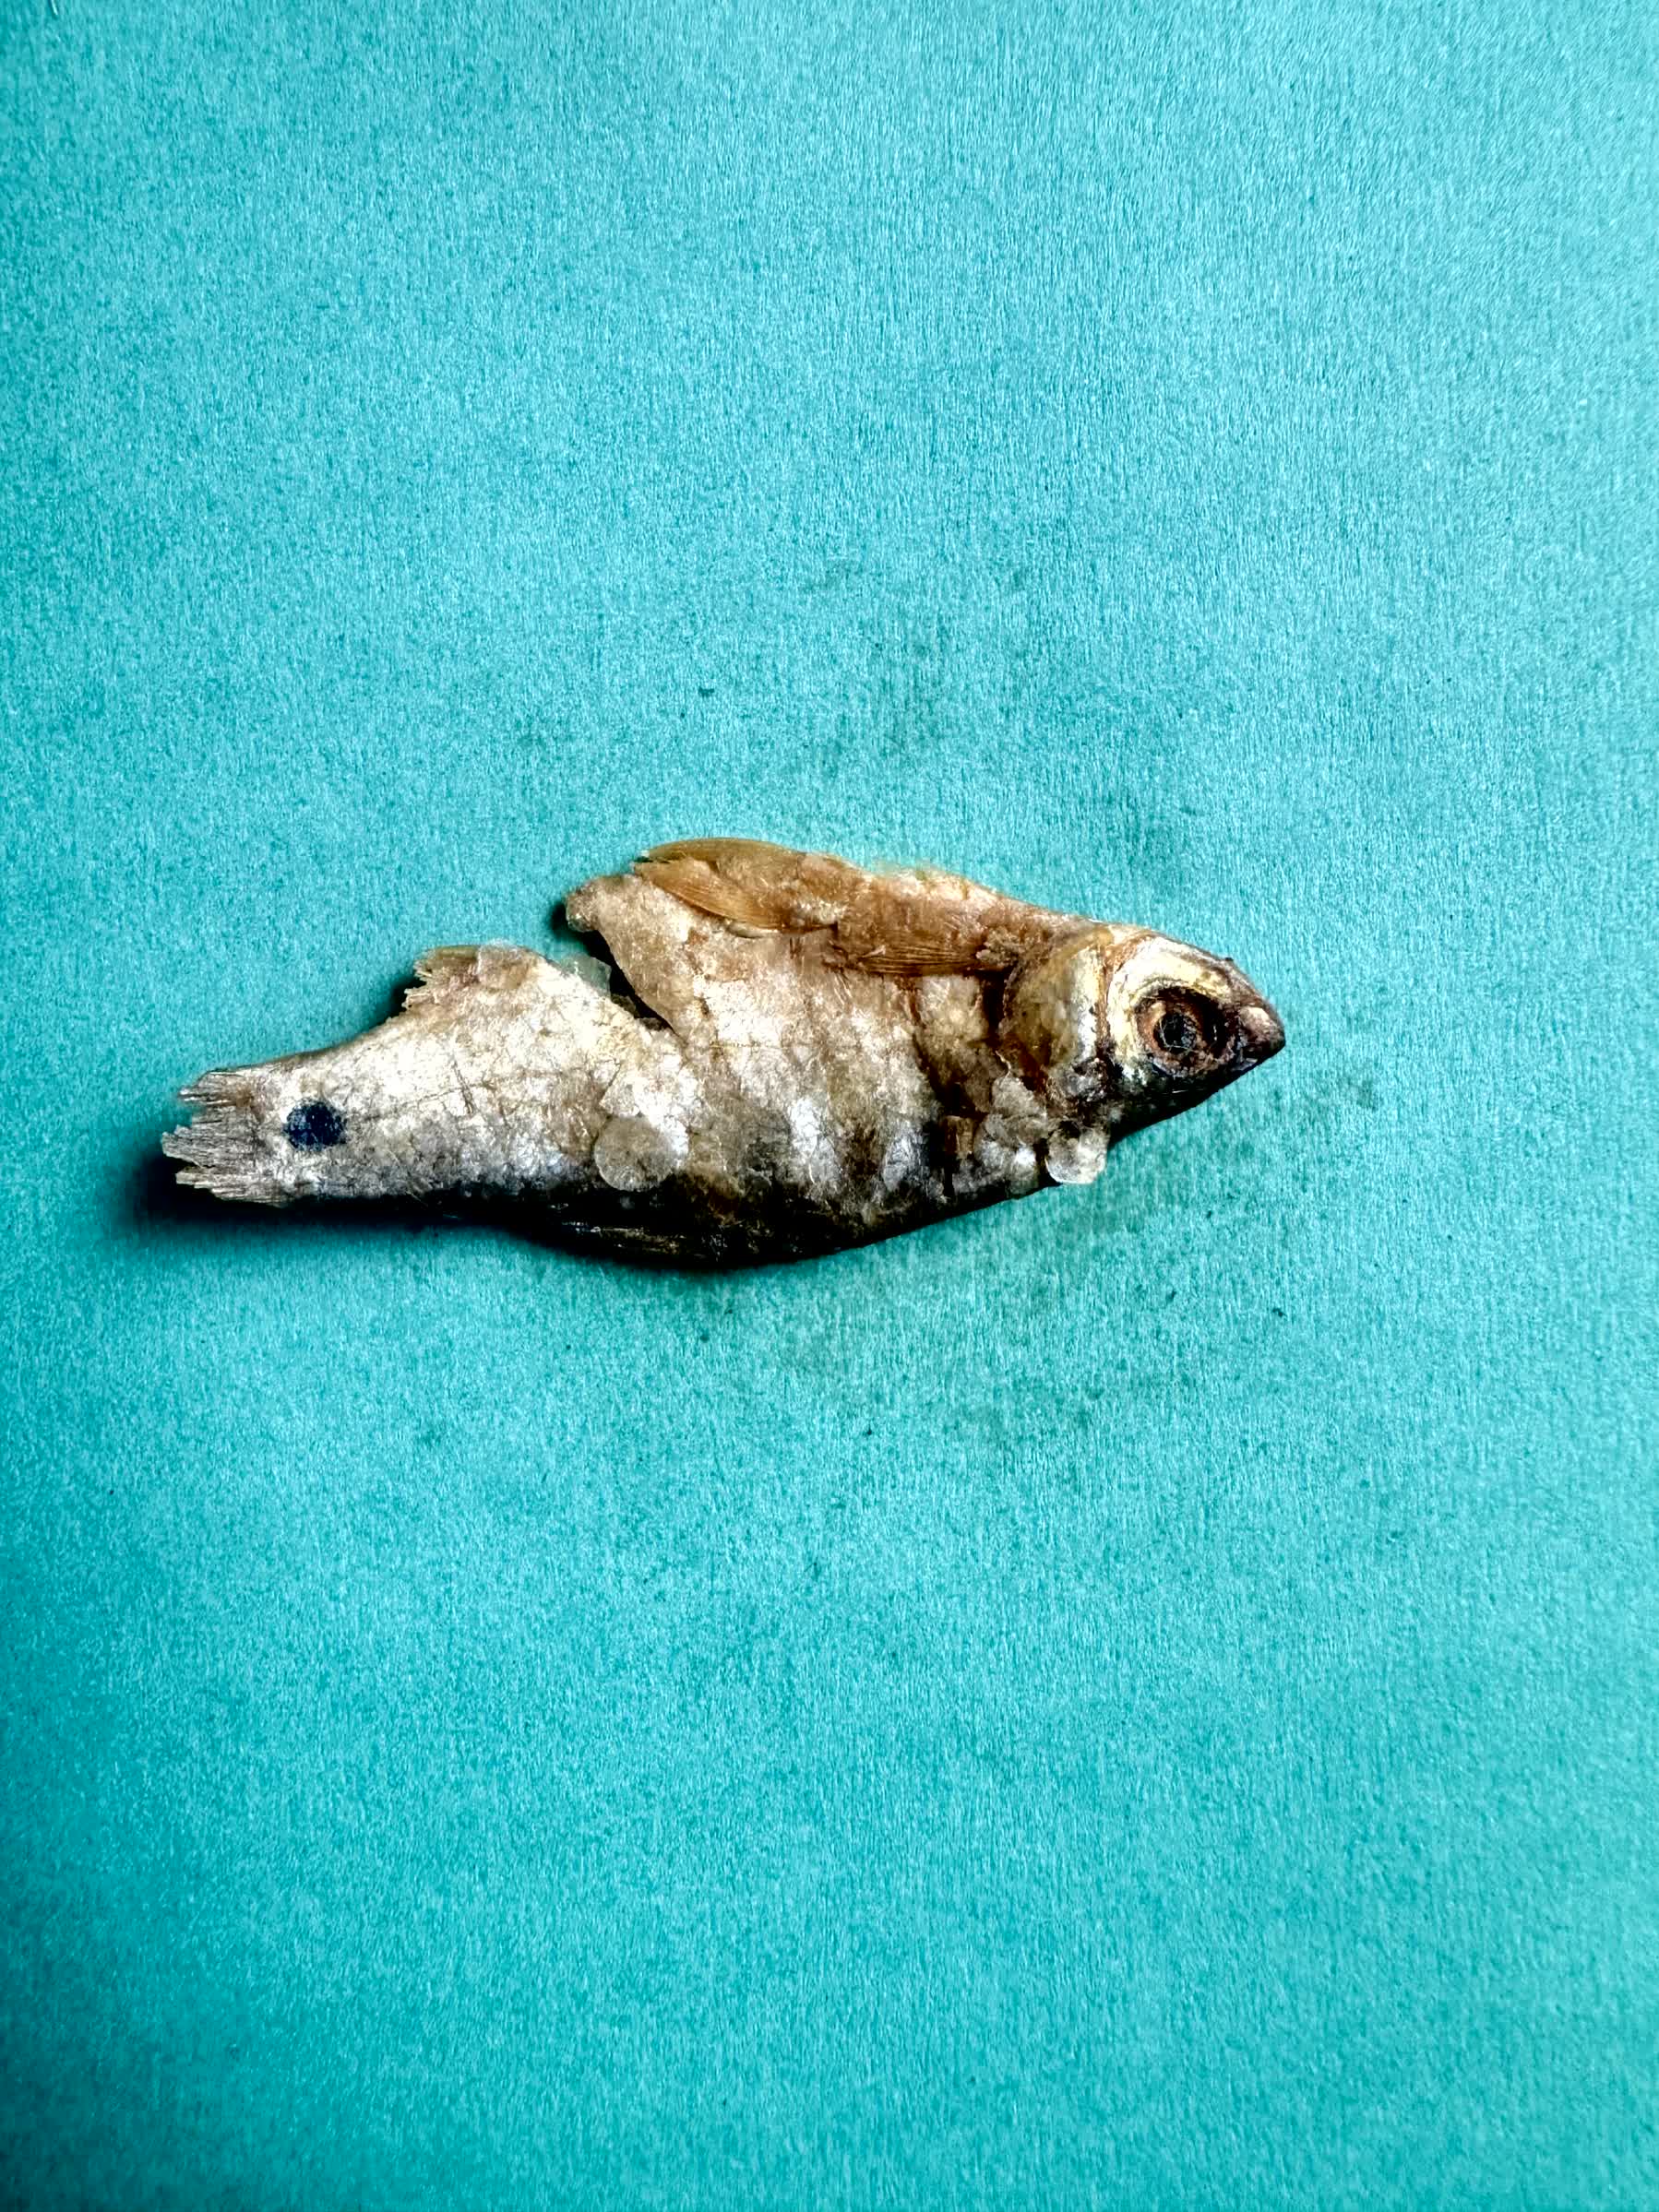
Species: puti chepa